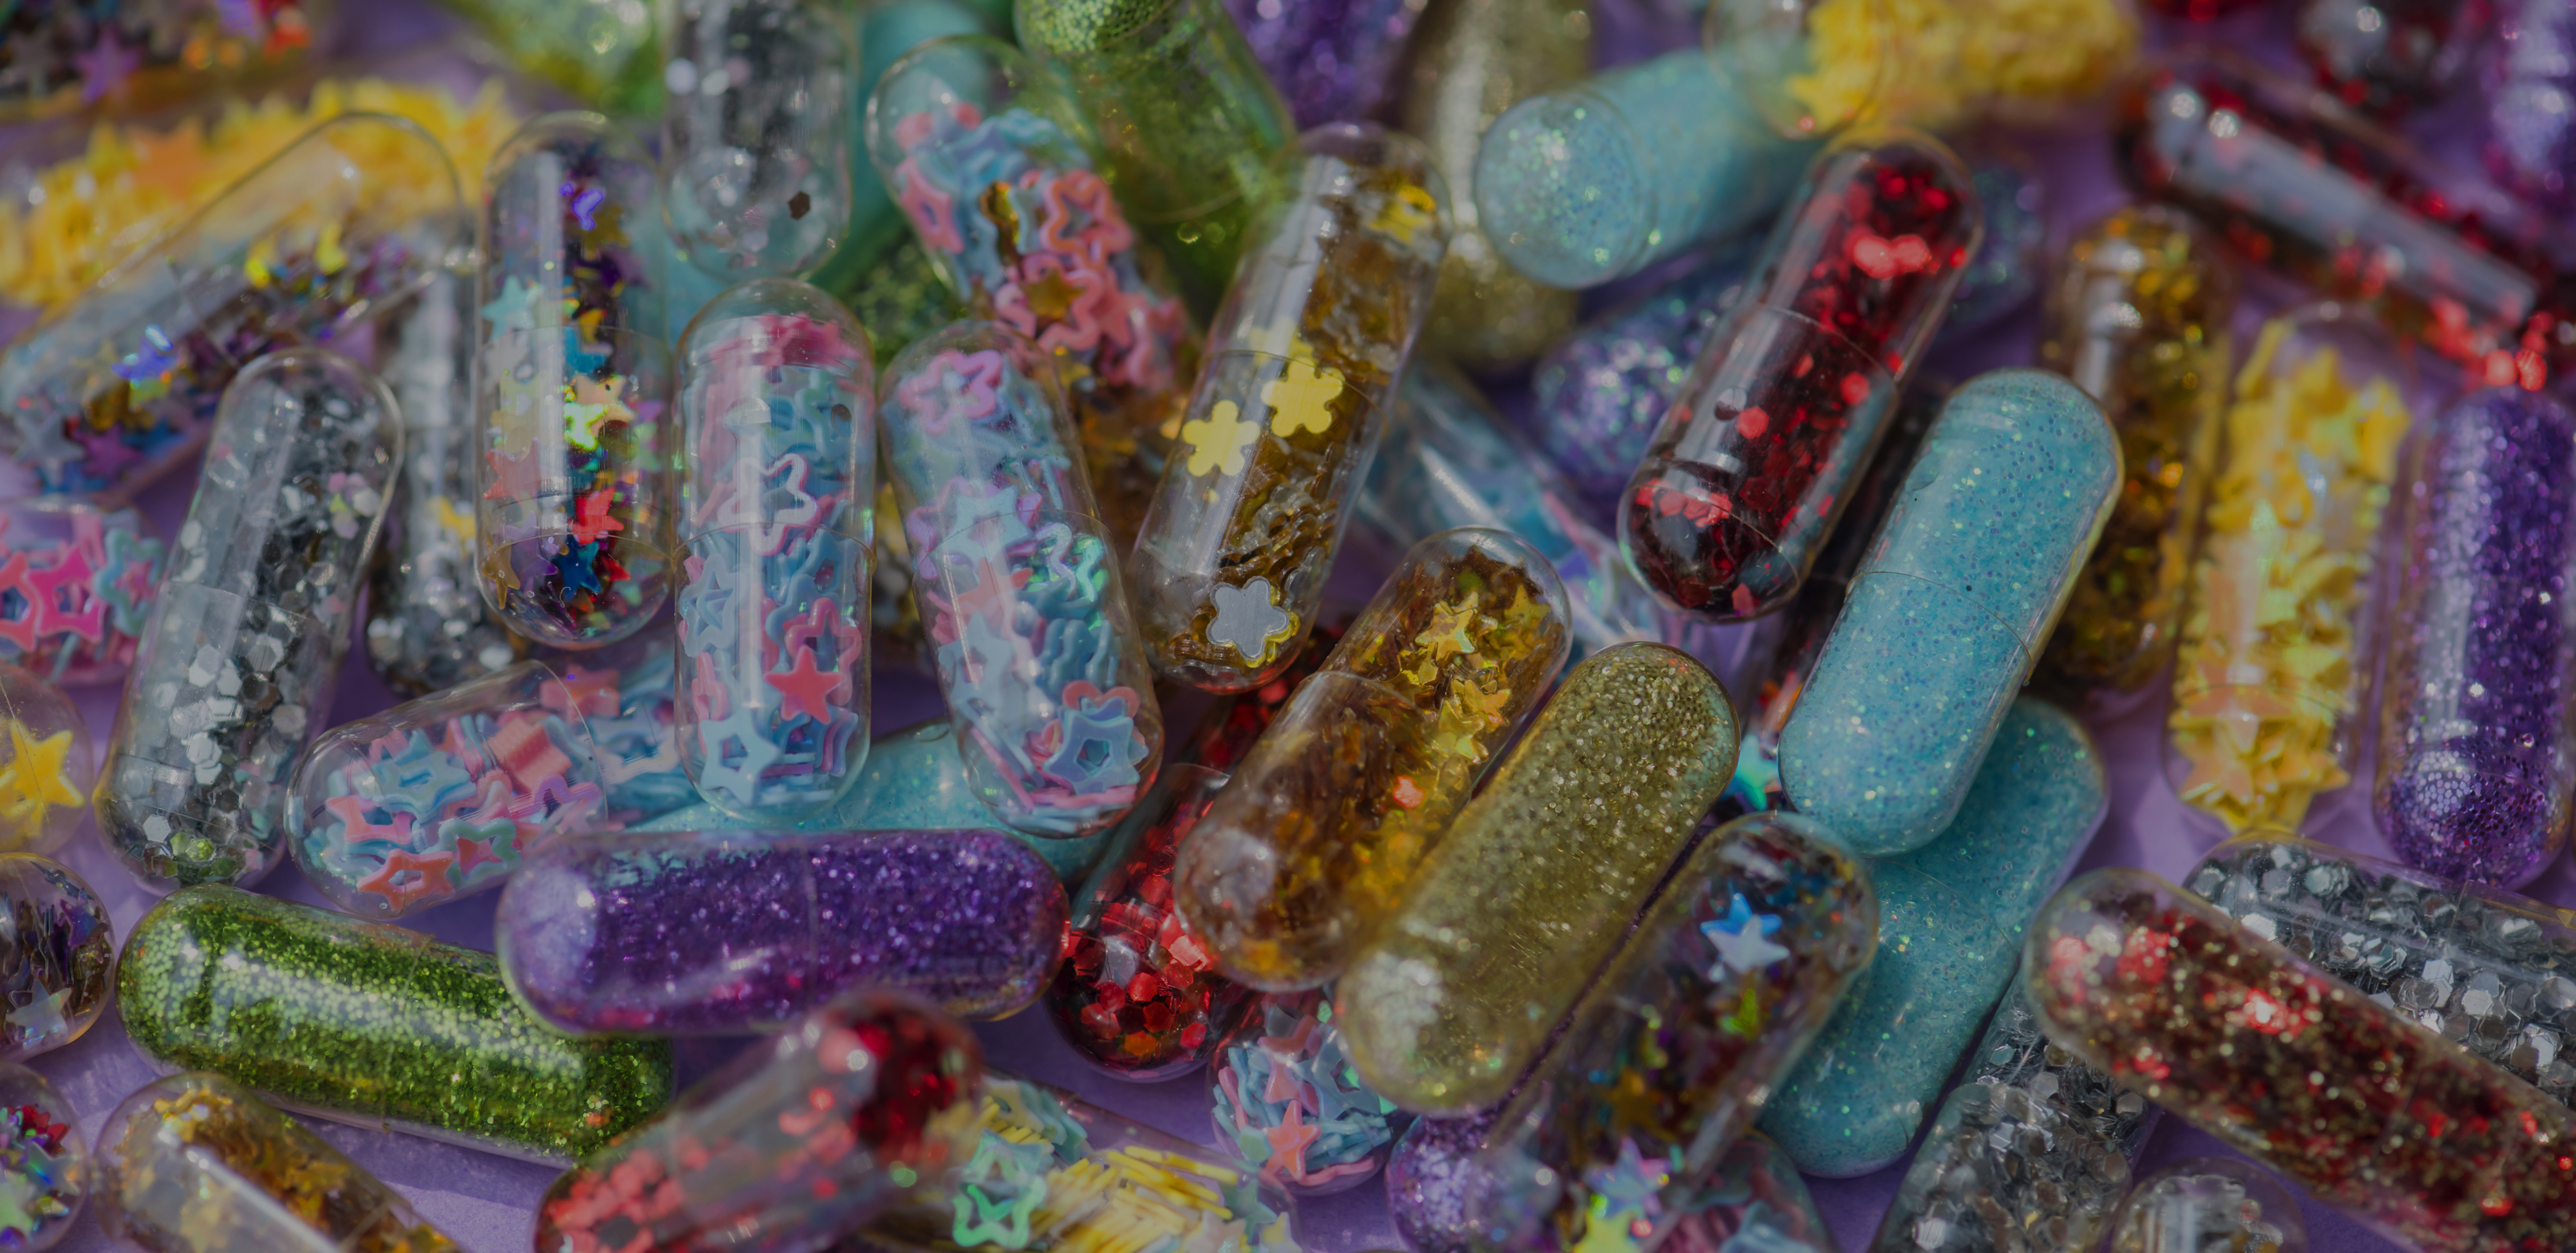
abstract, addiction, background, birthday, bling, capsule, care, colorful, confetti, cute, dealing, design, doctor, drug, ecstasy, entertainment, fantasy, festival, festive, fun, girly, glamor, glitter, glittering, glow, halloween, happy, luxurious, medication, medicine, party, pattern, pharmacy, pill, pills, pretty, rainbow, shimmer, shiny, sparkle, sparkling, style, sweet, texture, twinkle, valentine, wallpaper